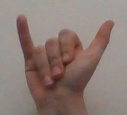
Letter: ya